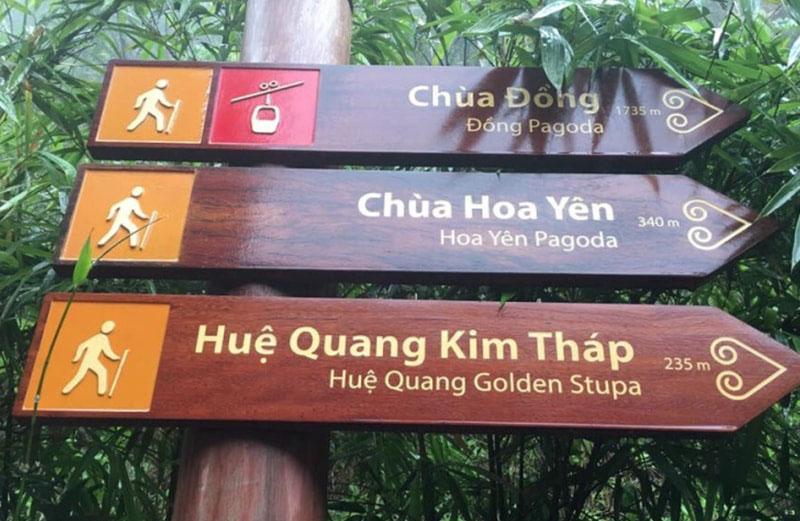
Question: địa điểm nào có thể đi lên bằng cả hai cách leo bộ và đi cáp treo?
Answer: chùa đồng